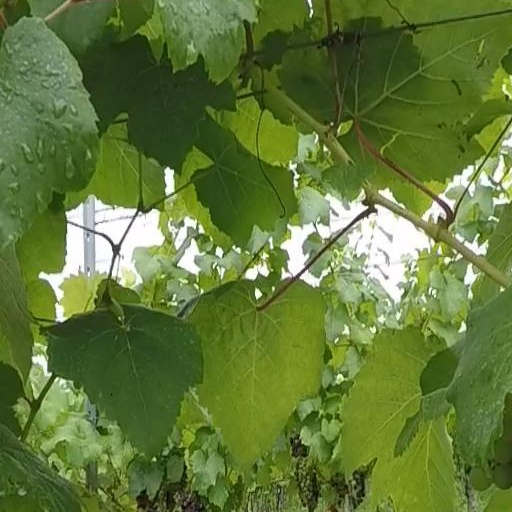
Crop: grape